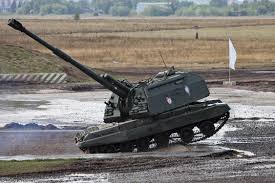
Label: Self Propelled Artillery